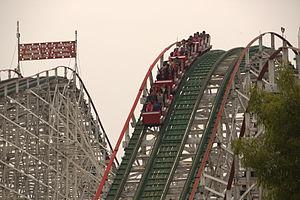
La Feria Chapultepec Mágico est un parc d'attractions situé dans le parc de Chapultepec, à Mexico. Le parc ouvert en 1964 était dirigé par le gouvernement mexicain.
Juegos Mecánicos de Chapultepec